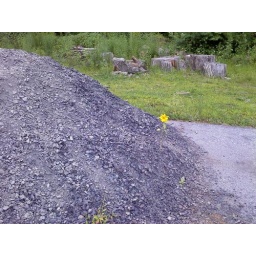
flower in a rock pile